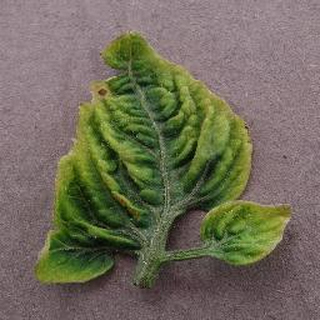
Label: tomato_yellow_leaf_curl_virus